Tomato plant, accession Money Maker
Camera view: horizontal (90 deg, fisheye); turntable rotation: 0 degrees
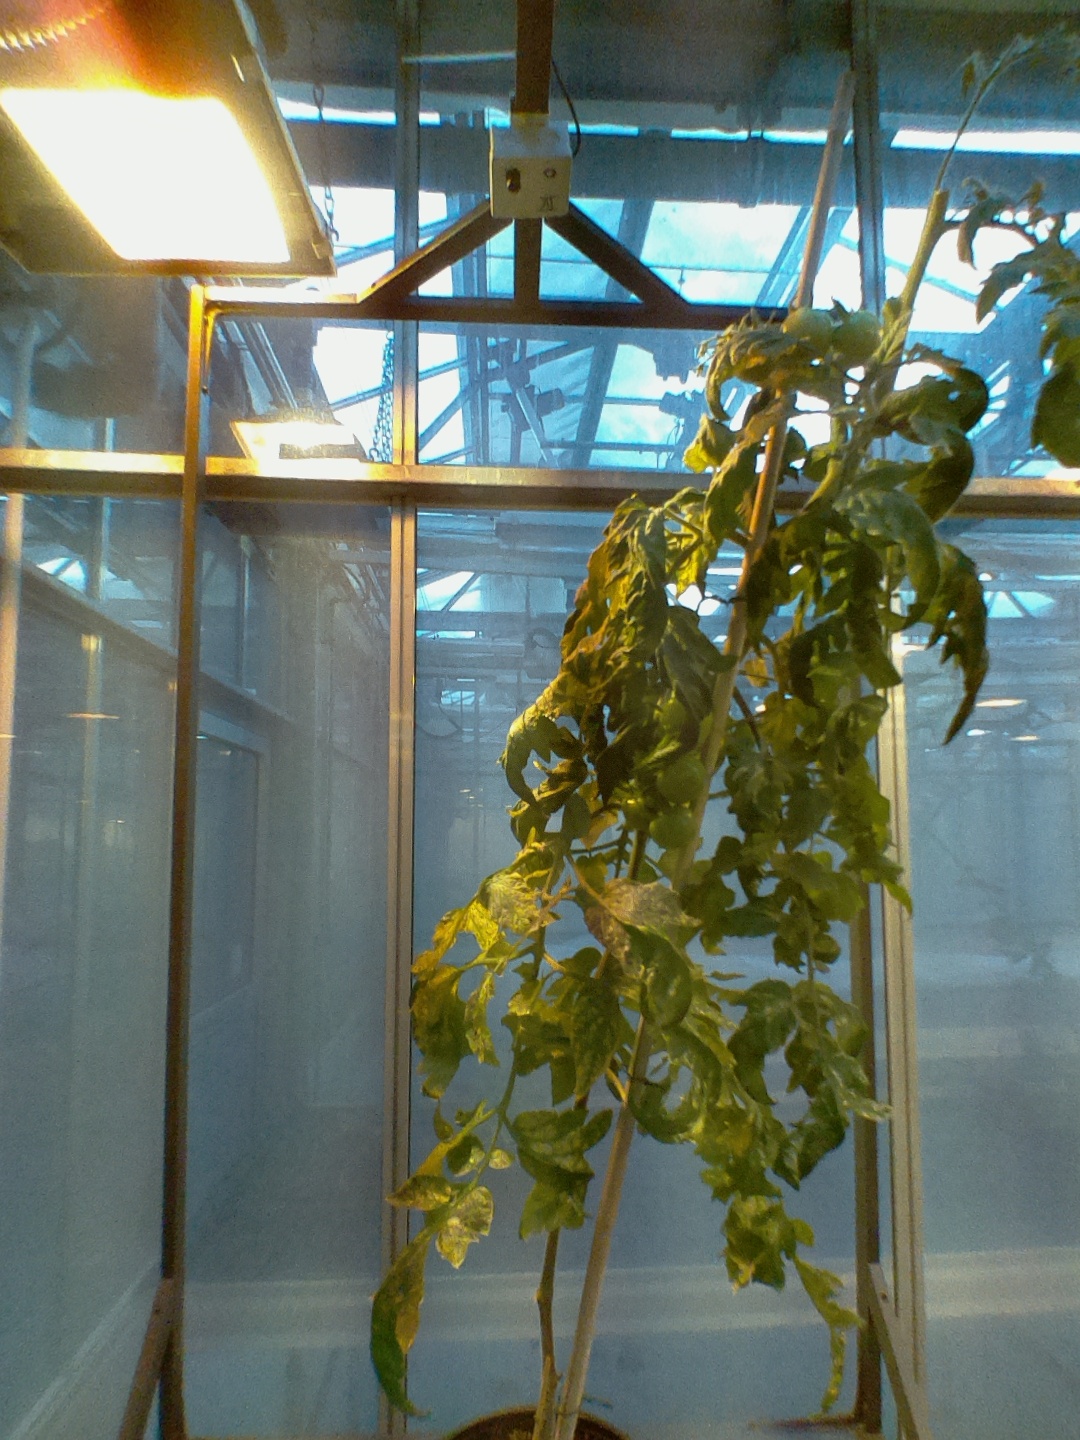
BBCH growth stage 77: 70%-80% of final fruit size